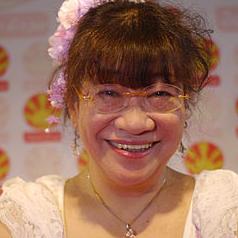
Age: 60